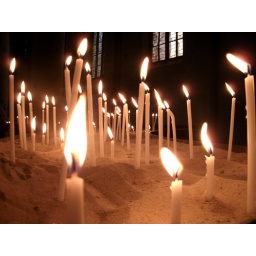
candles in a german church.i loved that they were in sand. there was actually a person standing there tending to the candles.